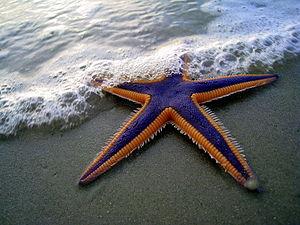
Les échinodermes forment un embranchement d'animaux marins benthiques présents à toutes les profondeurs océaniques, et dont les premières traces fossiles remontent au Cambrien.
Les Astropectinidae forment une famille d'étoile de mer de l'ordre des Paxillosida. Elle regroupe 26 genres.
Les Paxillosida forment un ordre d'étoiles de mer.